Juan García Rodríguez

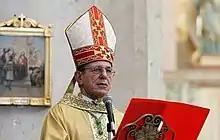
García Rodríguez in mid-2016.

Juan de la Caridad García Rodríguez (born 11 July 1948) is a Cuban prelate of the Catholic Church who has served as Archbishop of Havana since 26 April 2016. He previously served as an Auxiliary Bishop of Camagüey from 1997 to 2002 and then as archbishop of that diocese from 2002 to 2016. He is a past president of the Cuban Conference of Catholic Bishops. Pope Francis raised him to the rank of cardinal on 5 October 2019.